South Willingham

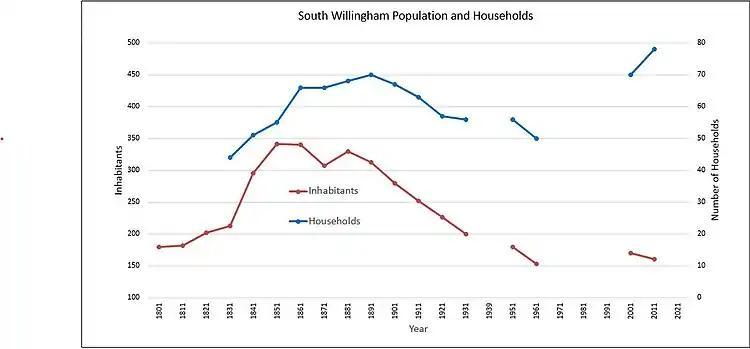
South Willingham Population and Household Trends

There are eight farms labelled as such in the parish; Grange Farm, Inn Farm, Church Farm, Corner Farm, Poplar Farm, North Walk Farm, South Walk Farm and Low Belmont Farm. However, three of those farms are no longer operating in the agricultural sector.